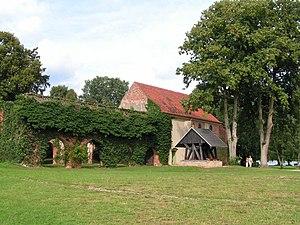
Himmelpfort est un village, du nord du Brandebourg en Allemagne appartenant à l'arrondissement de Haute-Havel et faisant partie de la commune de Fürstenberg-sur-Havel. Sa population est d'environ 500 habitants.